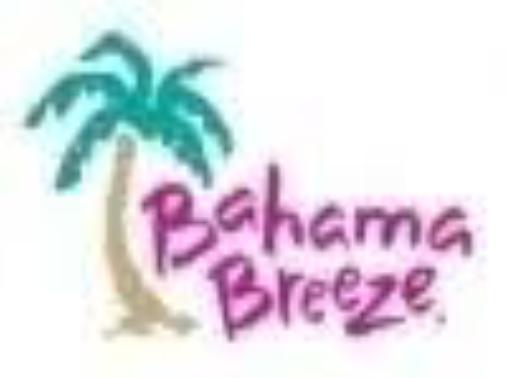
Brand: bahama breeze
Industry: Leisure